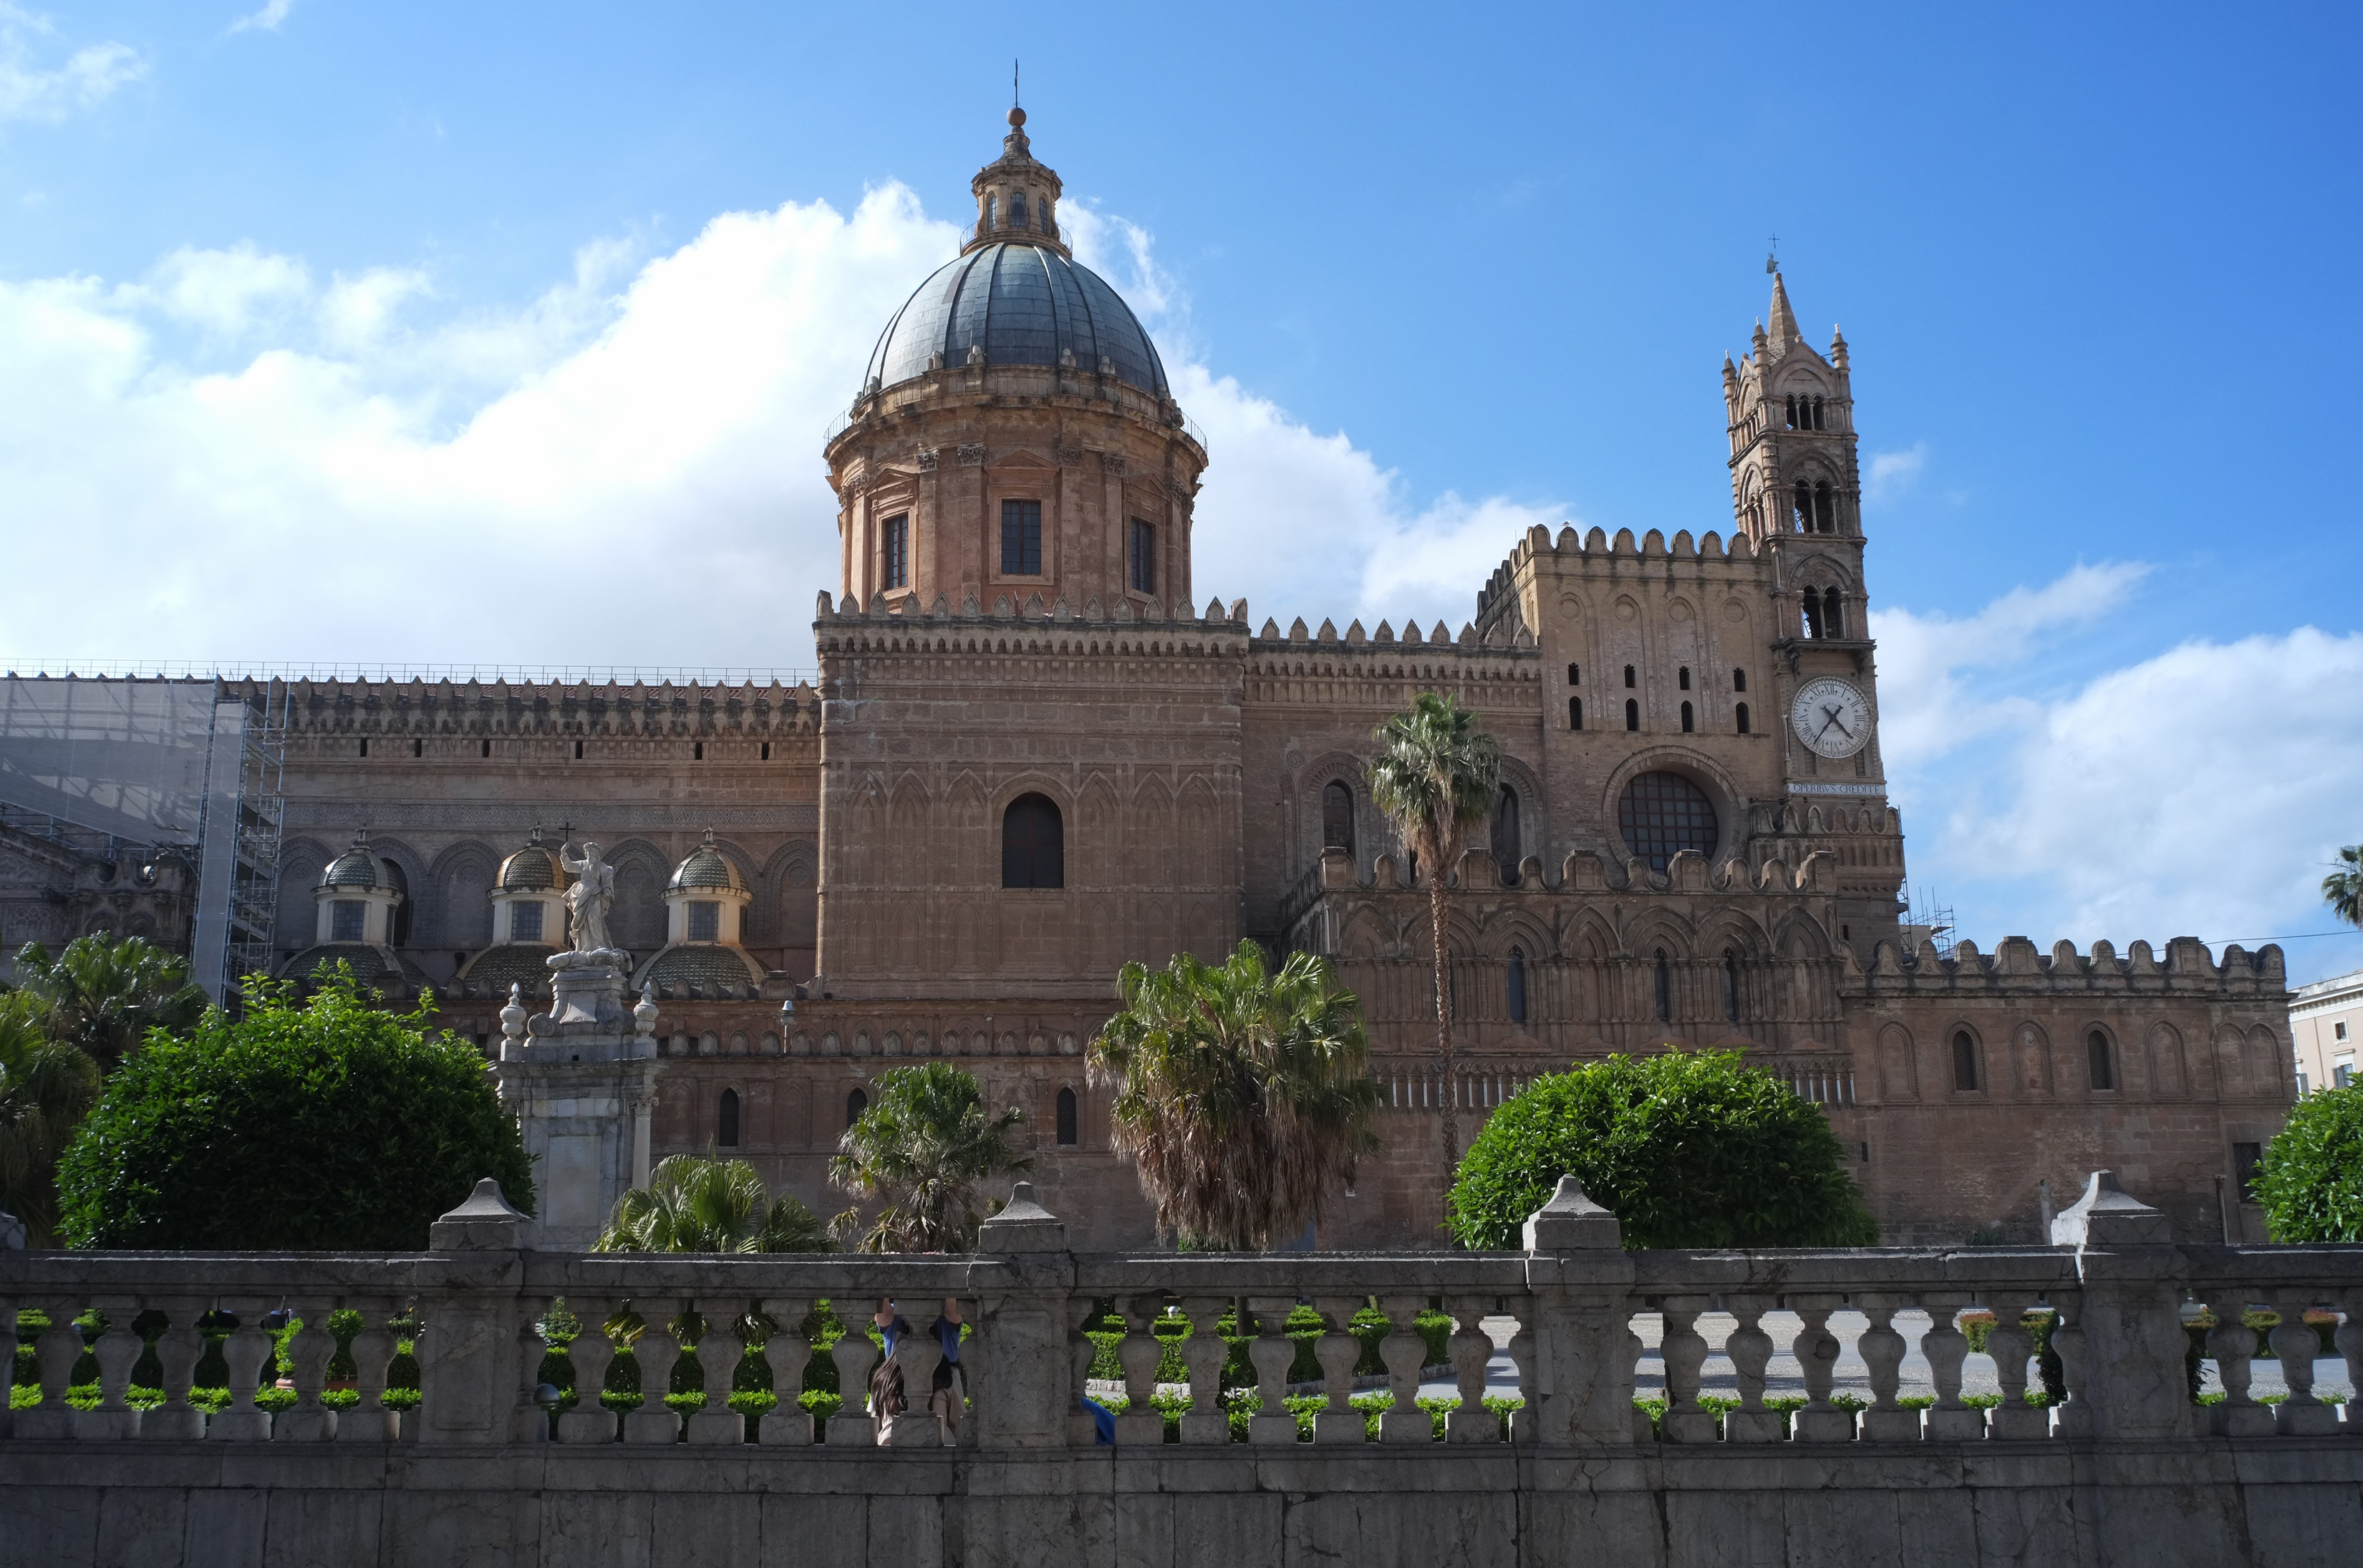
building, chateau, palace, landmark, italy, cathedral, place of worship, monastery, basilica, fuji, sicily, palermo, fujix, fujixe1, e1, stately home, historic site, byzantine architecture